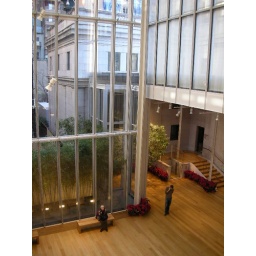
you can see the old building by mckim, mead &amp;amp; white through the glass wall.